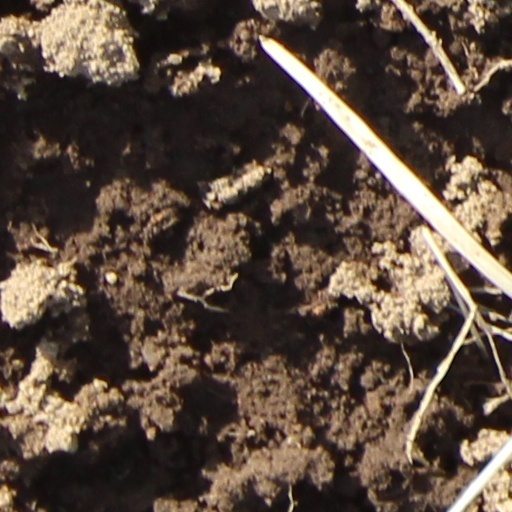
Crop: wheat